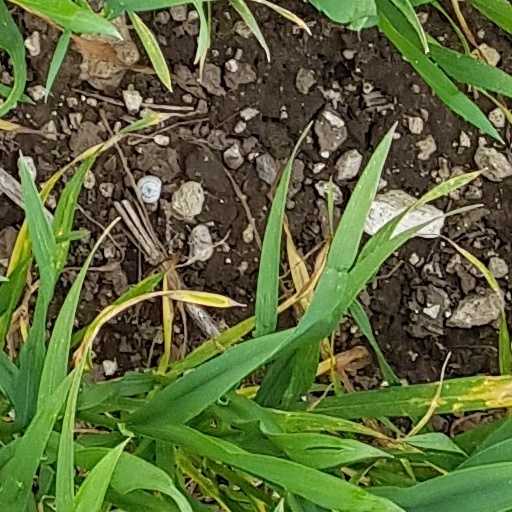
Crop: wheat